FC AP Brera Strumica

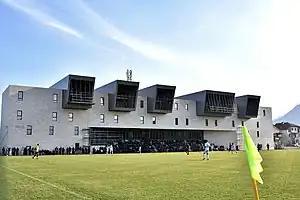
Sports Center "Pandev", home of AP Brera.

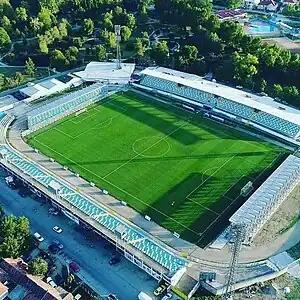
Stadium Blagoj Istatov (also known as Stadion Mladost)

AP Brera plays its home games at its very own Sports Center "Pandev". Opened in 2020, it has a single pitch with a single 1,500 seating capacity stand, and is also equipped with a hotel and the club's administrative facilities. It is also where its youth categories play and train.